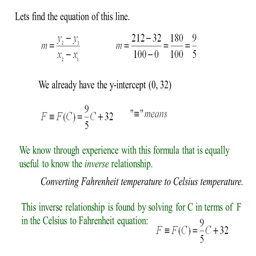
lets find the equation of this line .